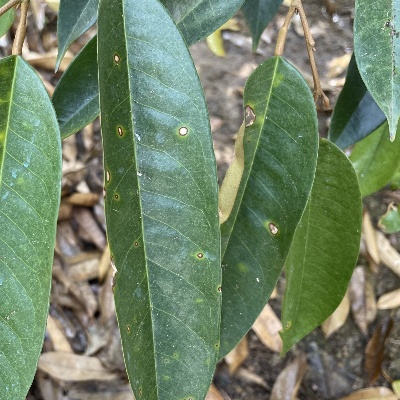
Label: Leaf_Phomopsis